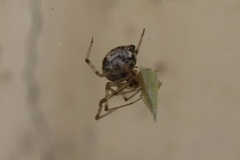
Species: Parasteatoda_tepidariorum